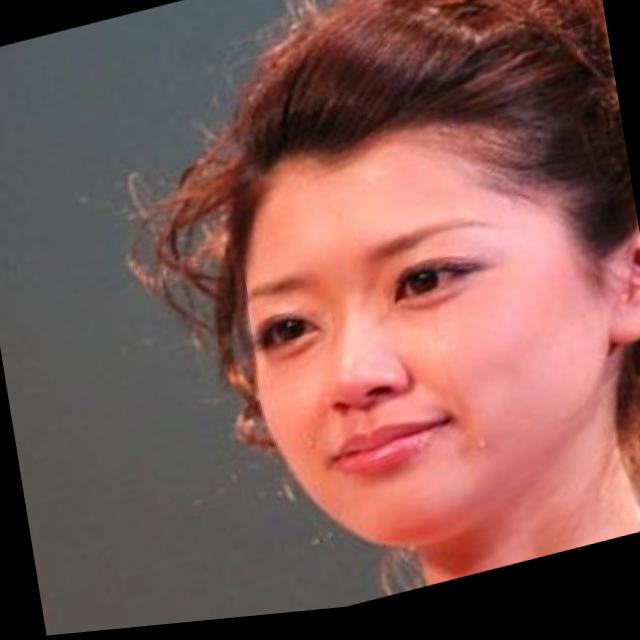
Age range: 21-44